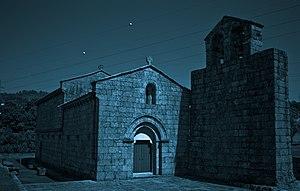
Cet article recense les monuments nationaux du district de Braga, au Portugal.